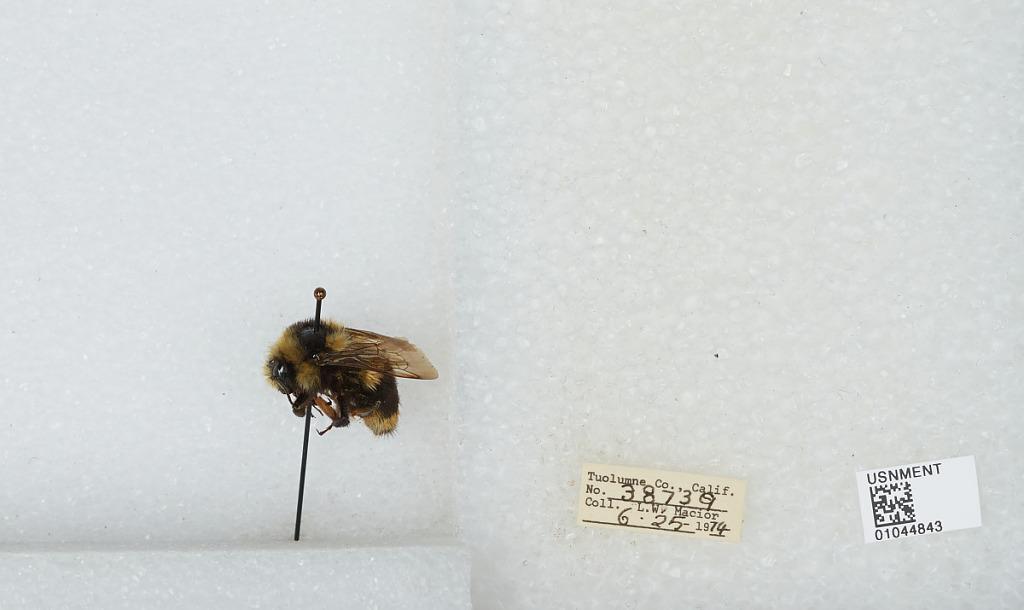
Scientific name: Bombus bifarius nearcticus
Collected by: L. Macior
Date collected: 1974-6-25
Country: United States
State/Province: California
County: Tuolumne
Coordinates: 38.02, -119.93